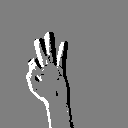
ASL letter: f